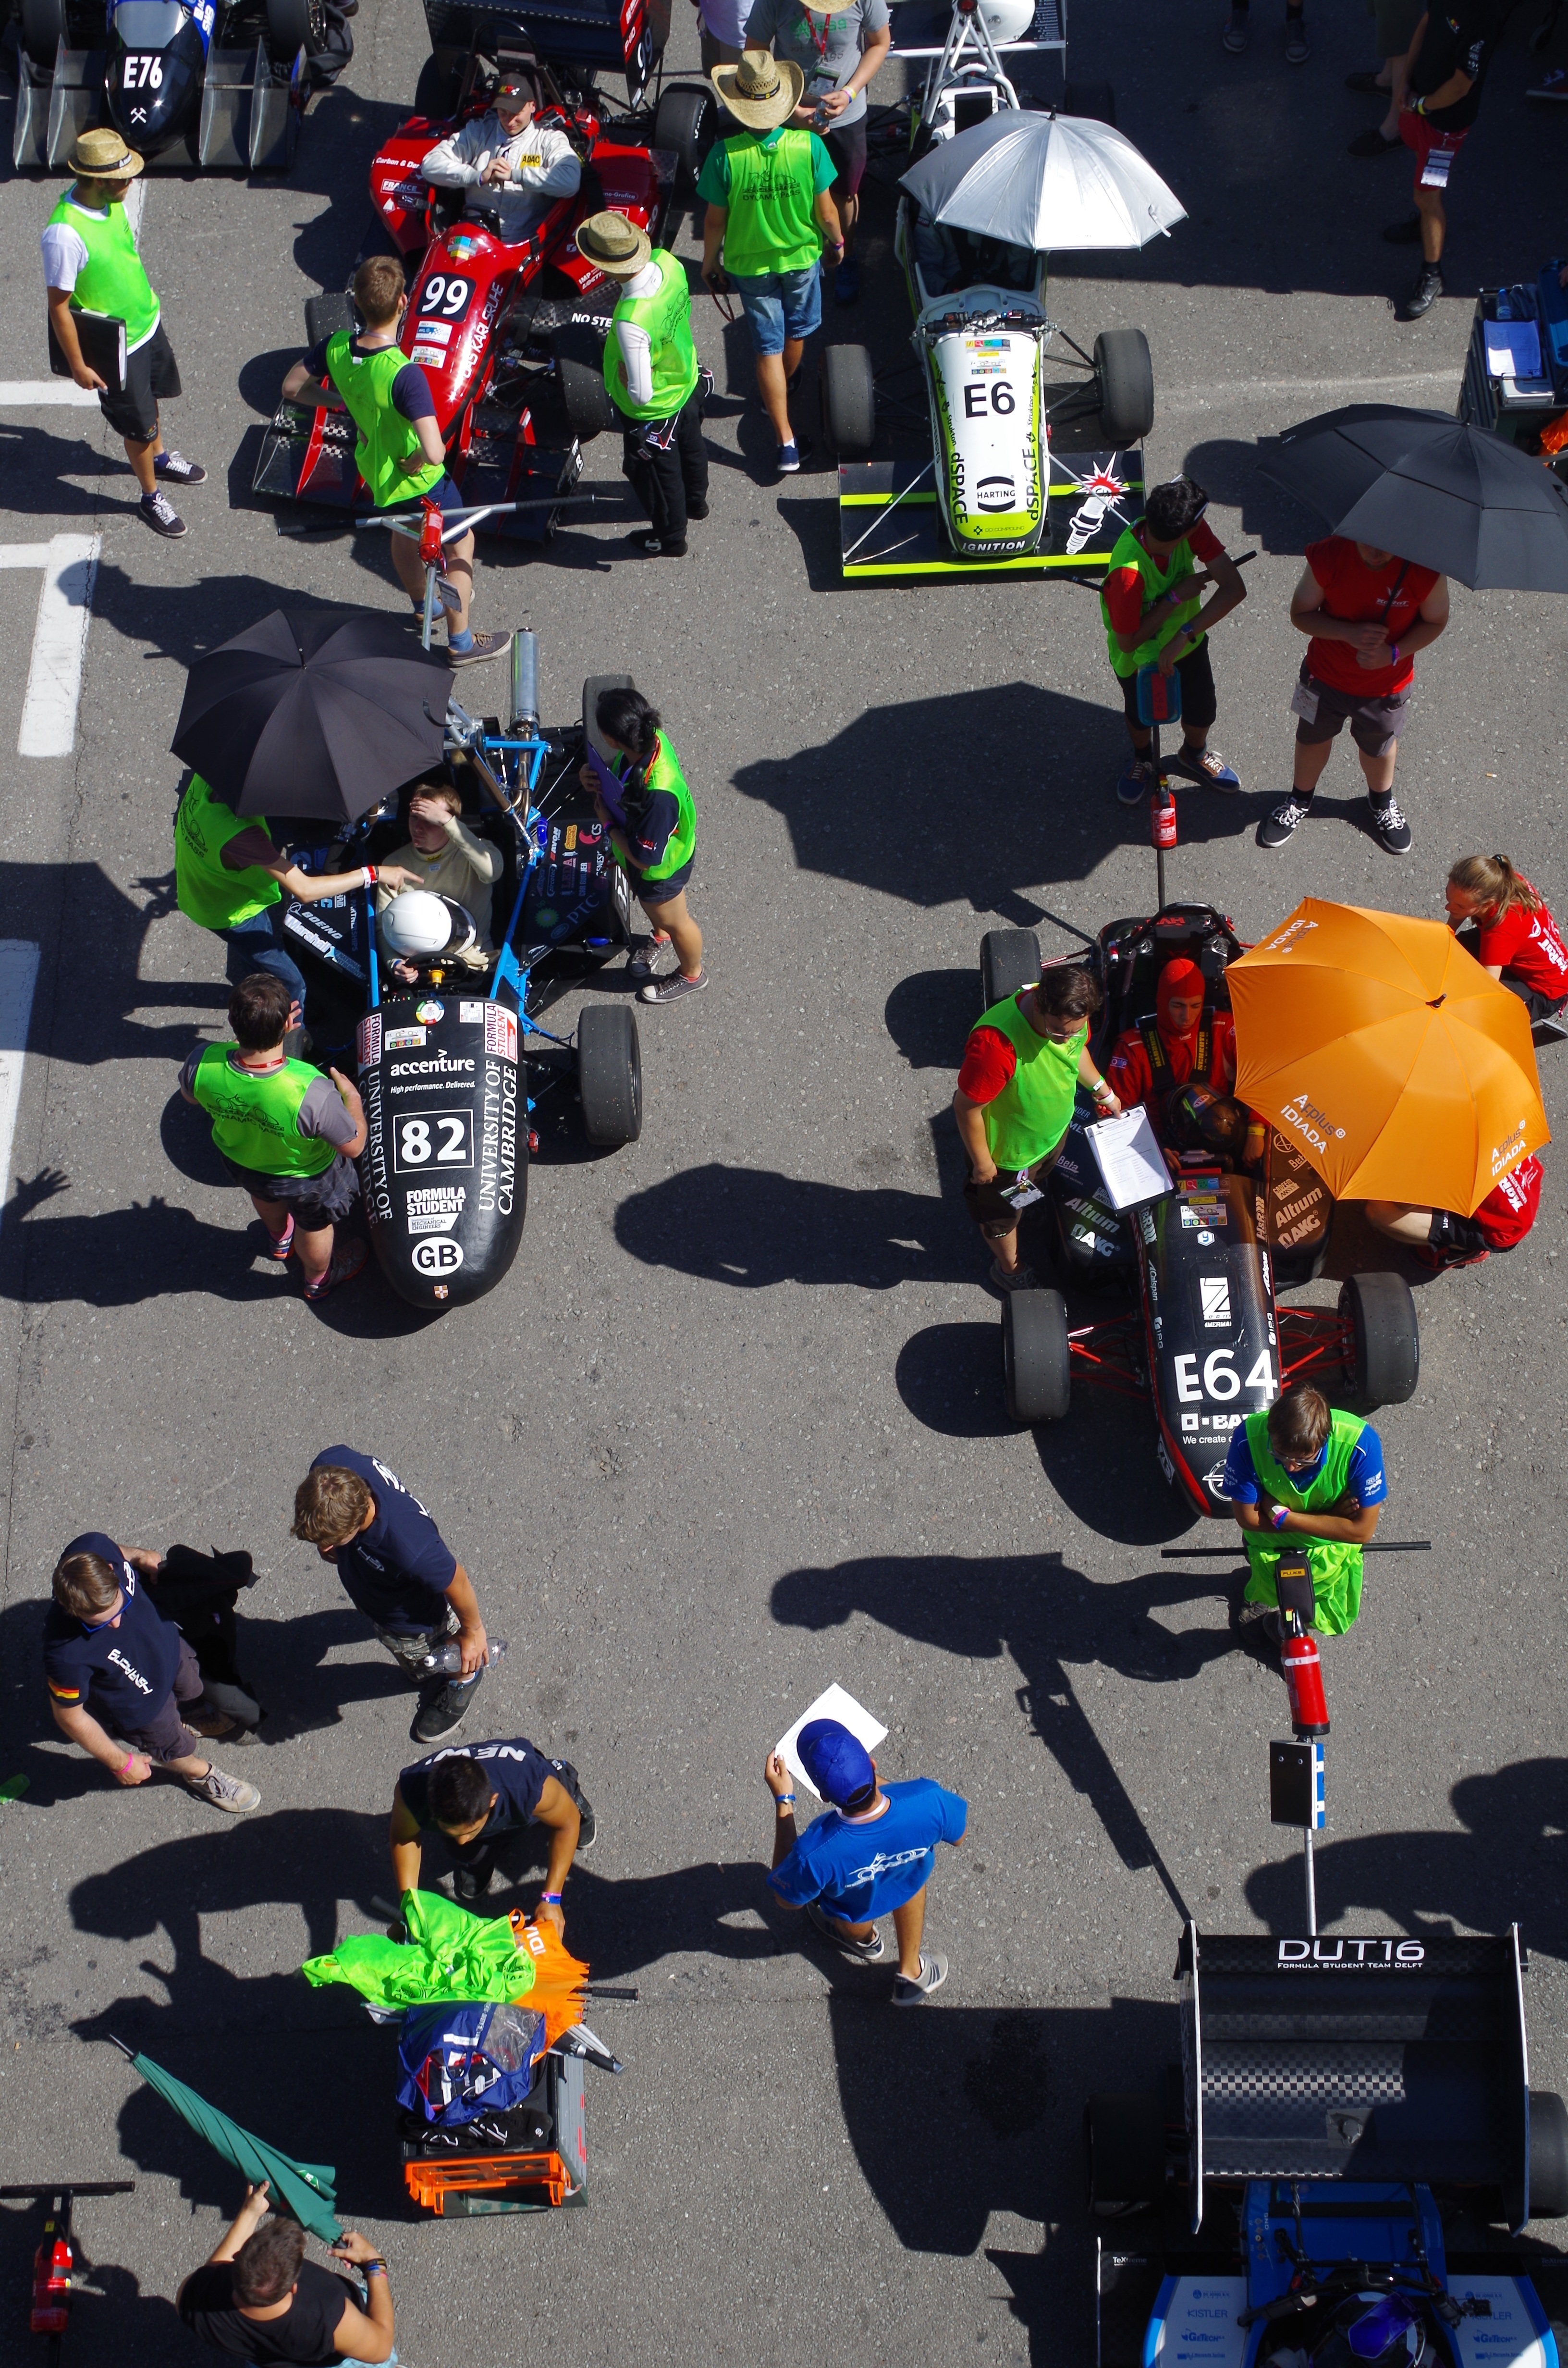
sunshine, summer, vehicle, motorcycle, human, toy, wait, race track, event, motorcycling, racing car, parasols, formula student